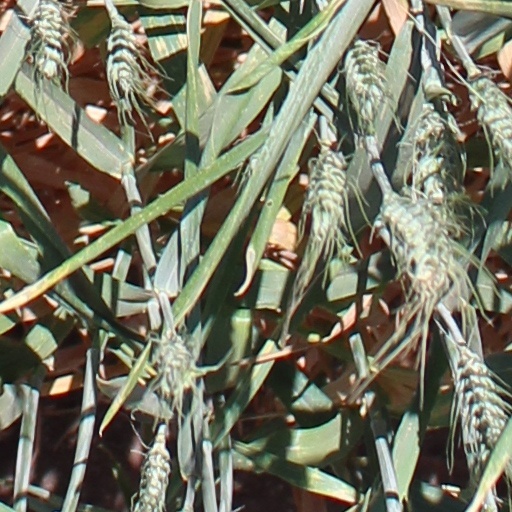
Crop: wheat